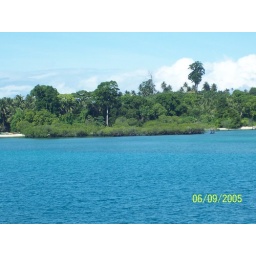
what an interface by blue sea, green land and sky